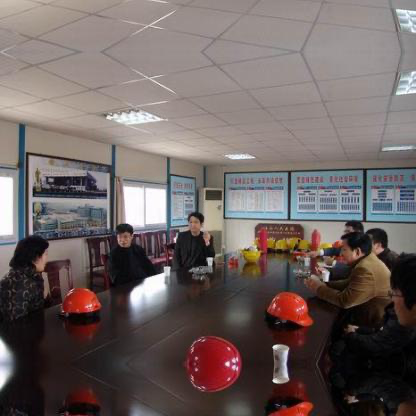
Objects in the image:
label: head
label: head
label: head
label: head
label: head
label: head
label: head
label: head